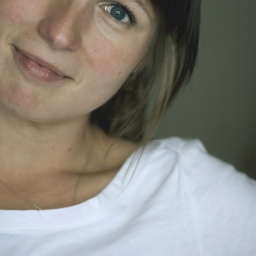
set to the sky in a flying spree